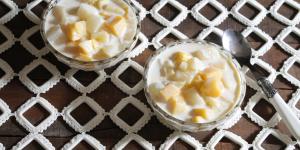
coctel de frutas con lechera